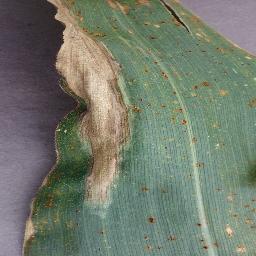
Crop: corn
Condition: (maize)_northern_blight